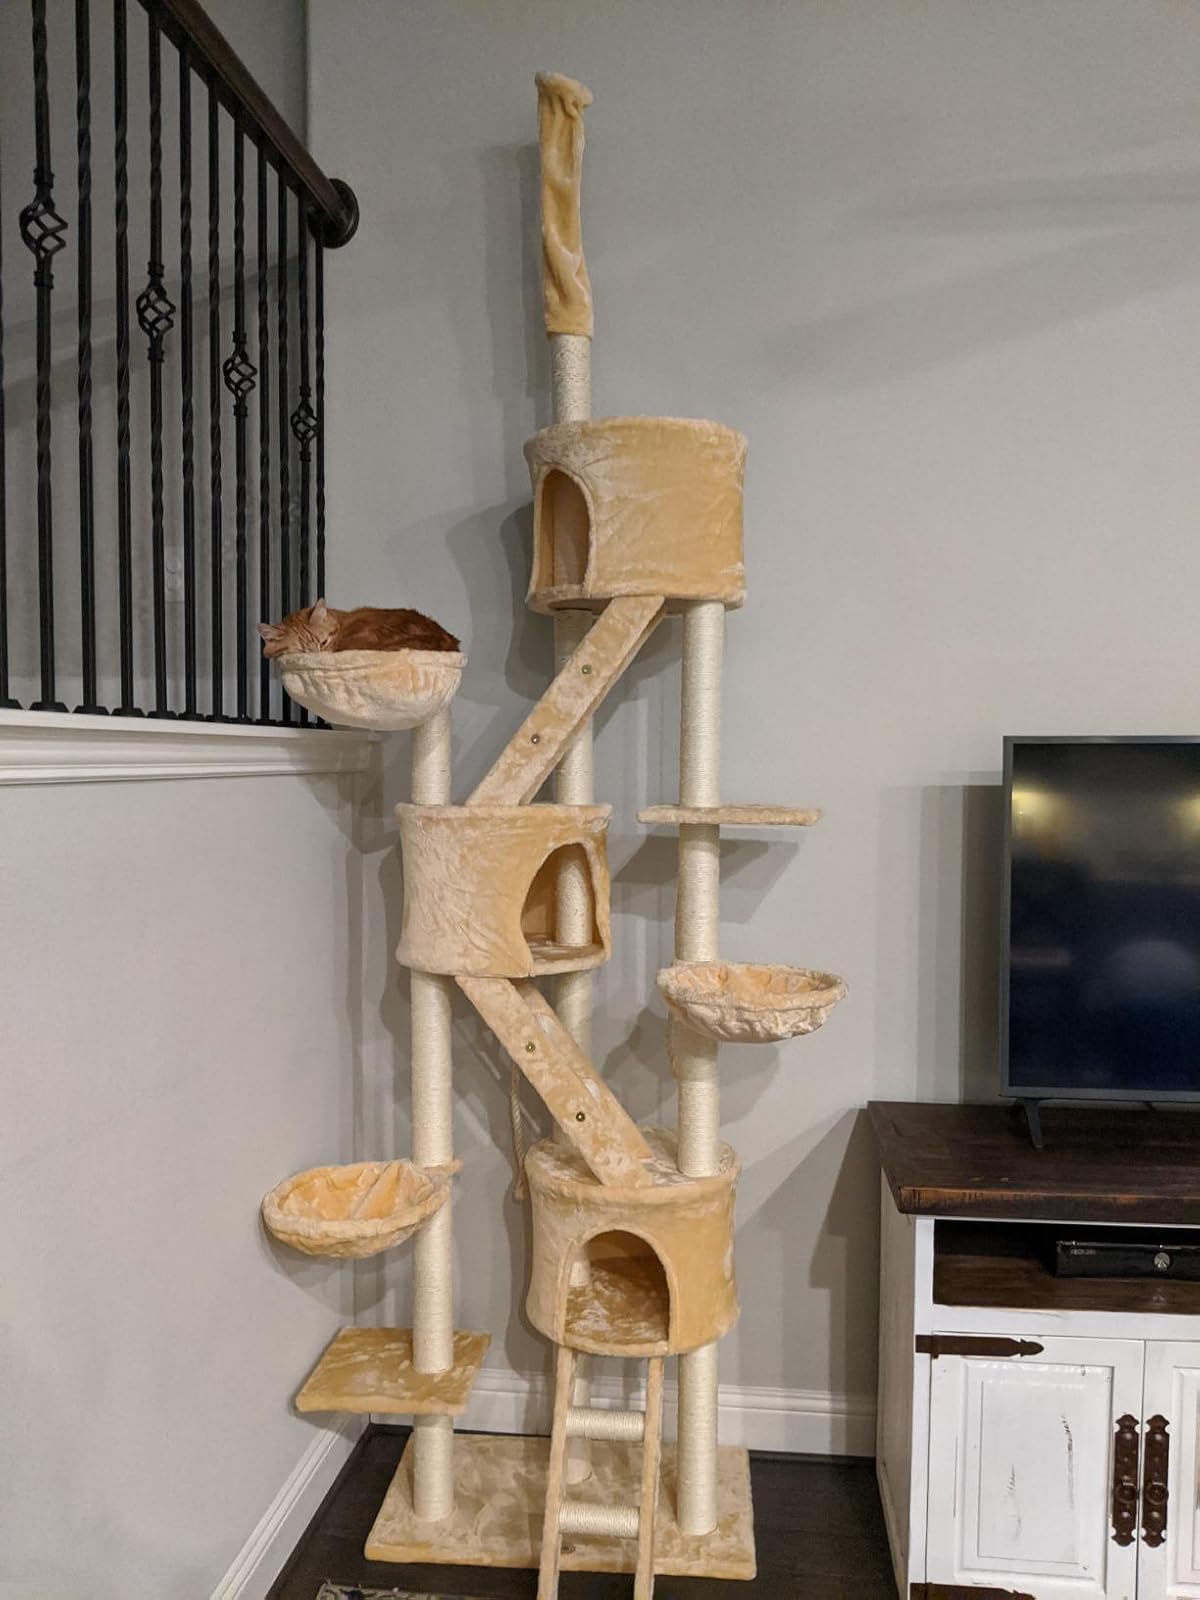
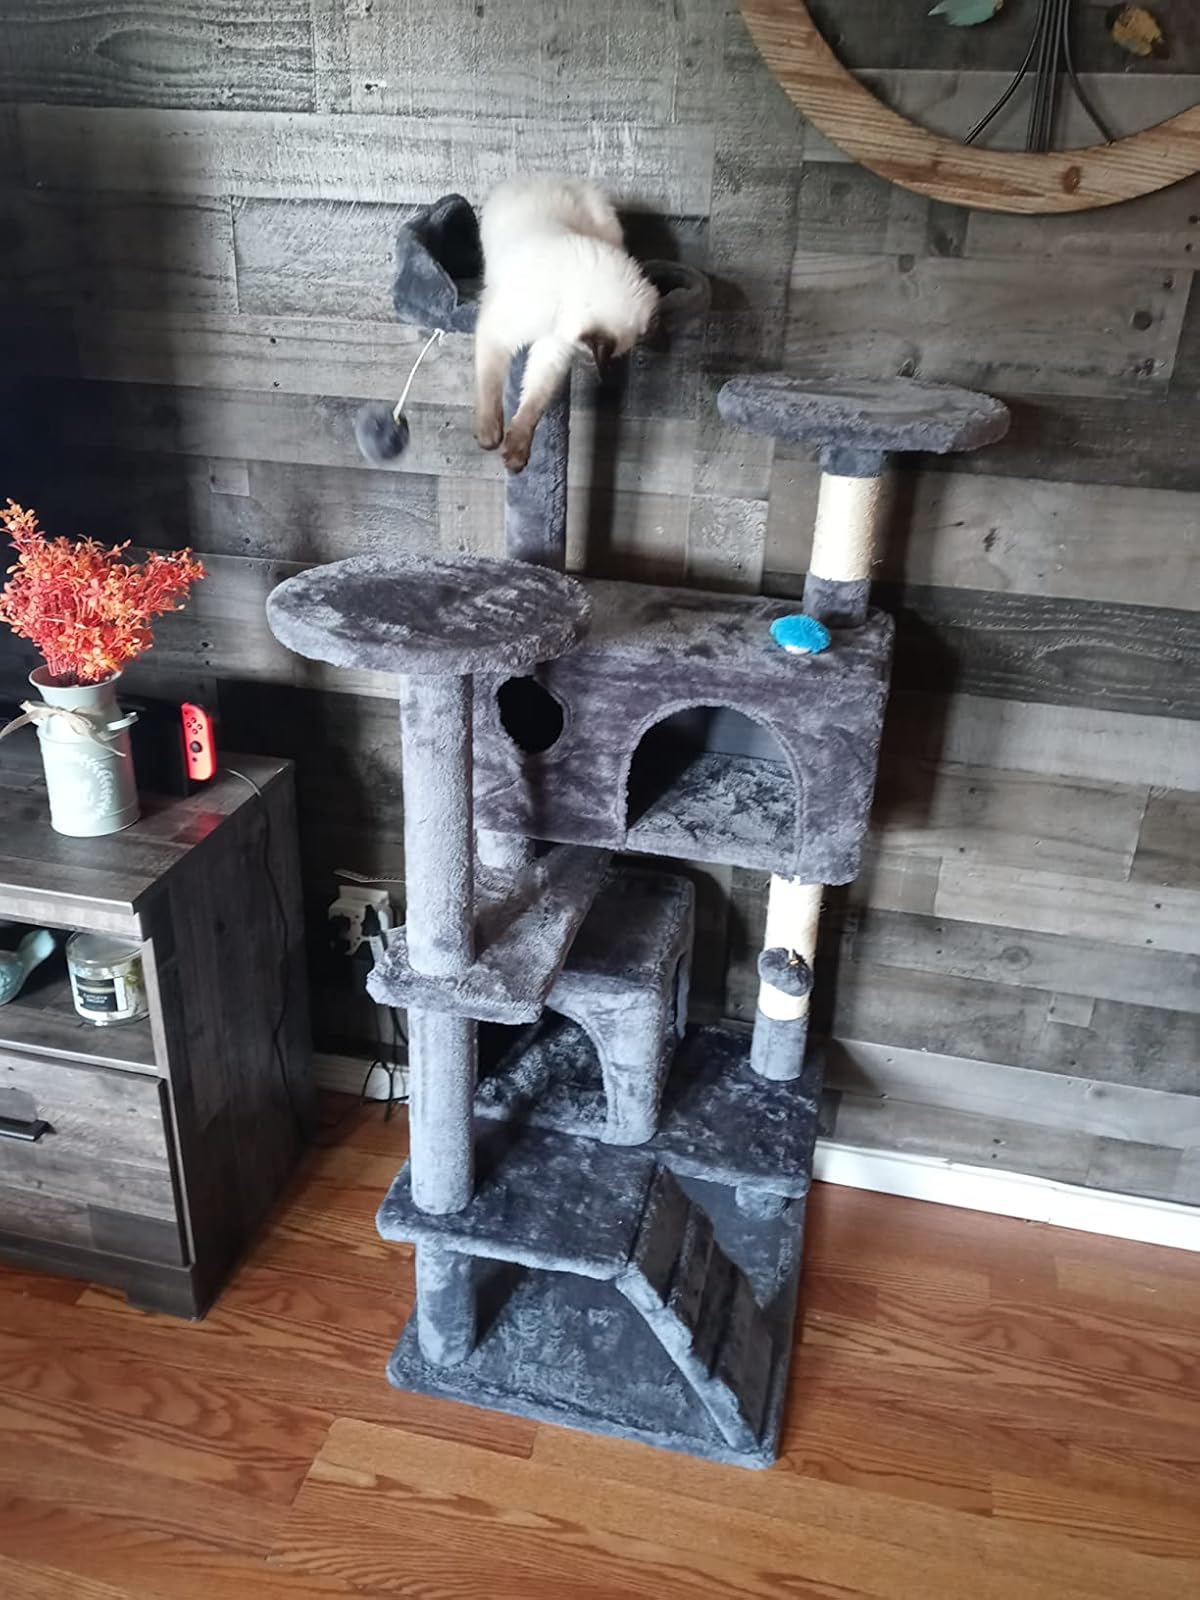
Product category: items_cat tree
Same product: no